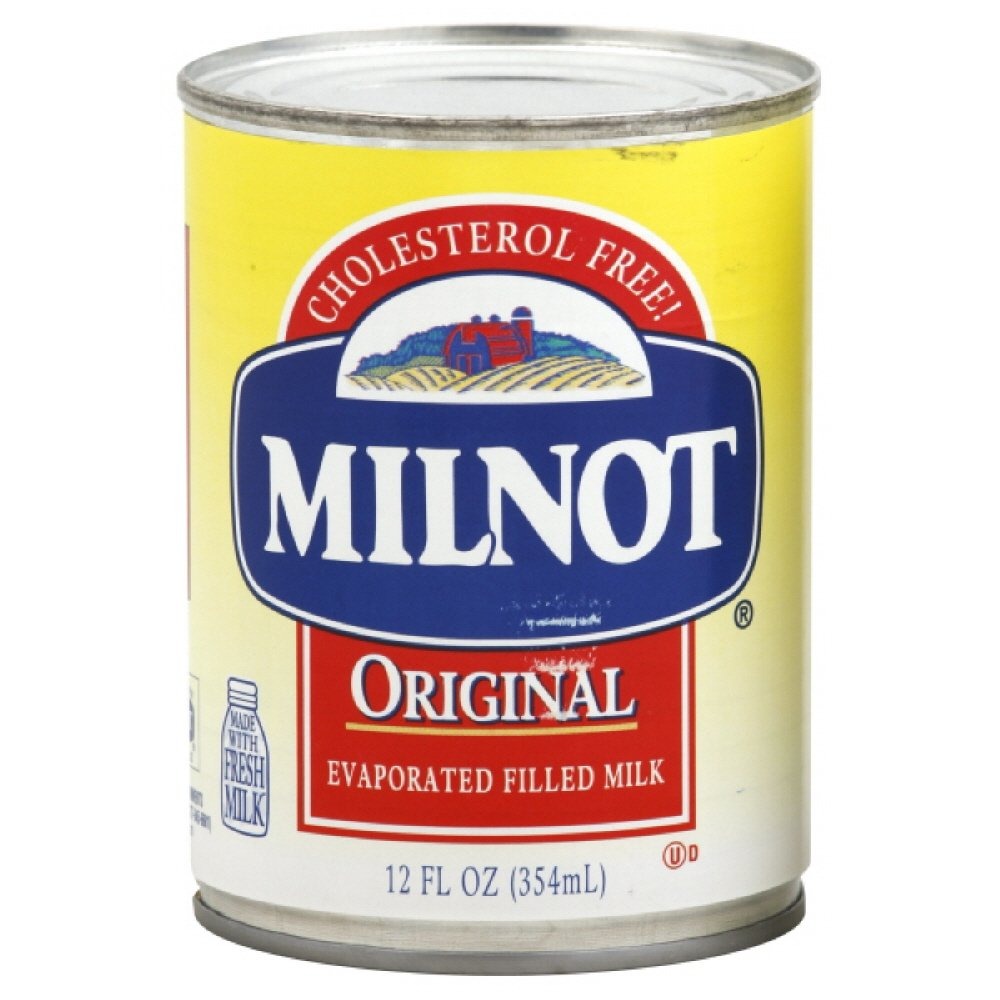
Item Name: Milnot Condensed Milk, 12-Ounce (Pack of 8)
Value: 96.0
Unit: Fl Oz

Price: 29.94